Lindsay Booth

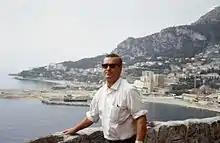

In 1975 at the age of 57, Booth semi-retired to McLaren Vale with his wife Gwen, to a block of land on Seaview Road, yet retirement was not for him, and a year later he and Lindsay Jr established yet another vineyard. It was fortunate that the soil and location were excellent for grape growing. The vineyard would eventually be classed as "super premium" and its shiraz grapes were used for Penfolds' flagship wine, Grange among others. It was another 10 years before Lindsay officially retired. Booth died in 1999 on 27 March.